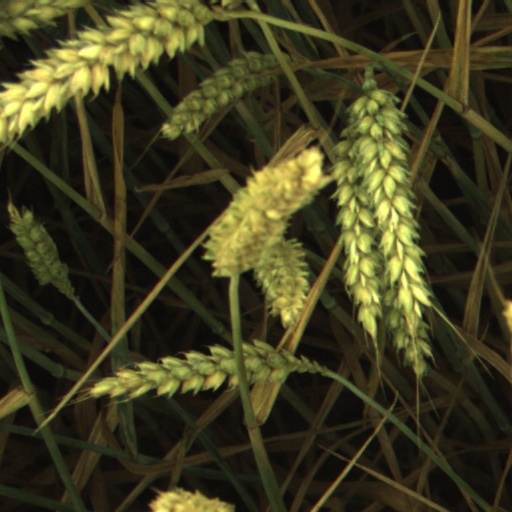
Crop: wheat